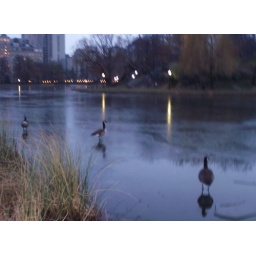
Geese standing and walking on frozen lake at Harlem Meer. The water almost entirely frozen over now.